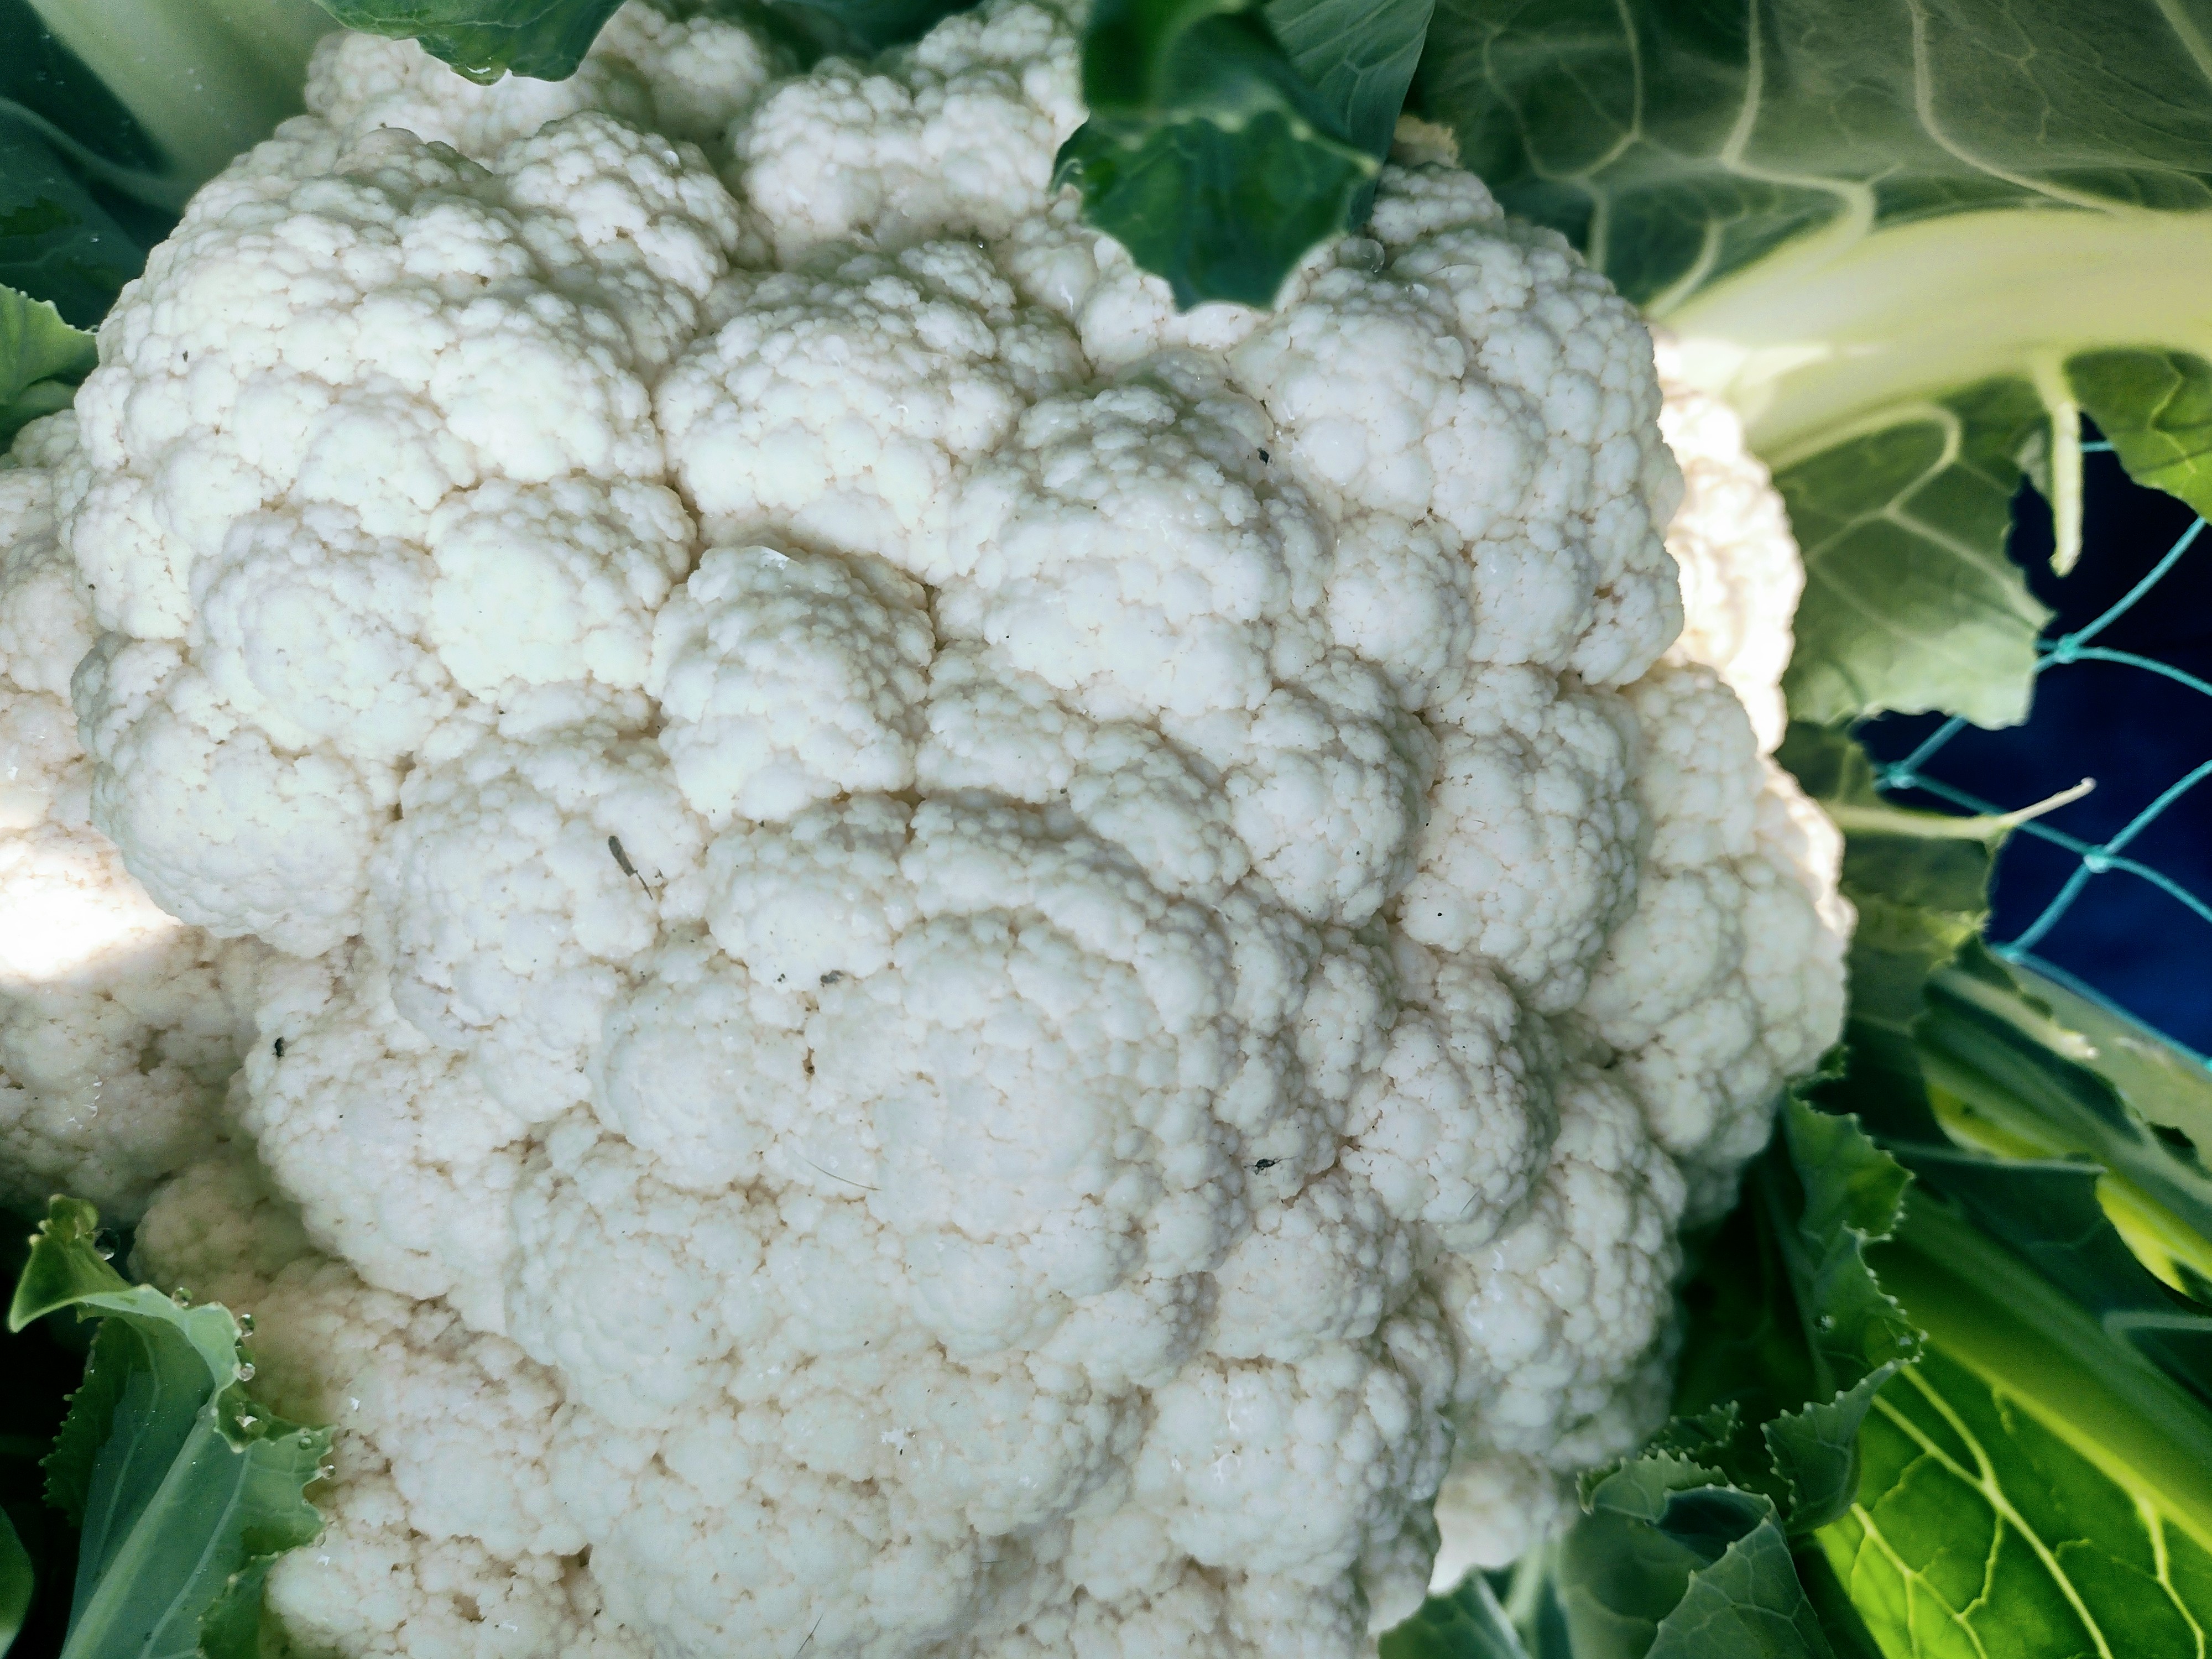
Label: No disease